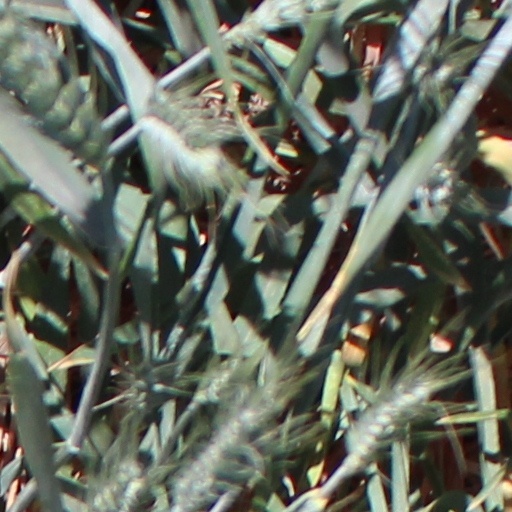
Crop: wheat